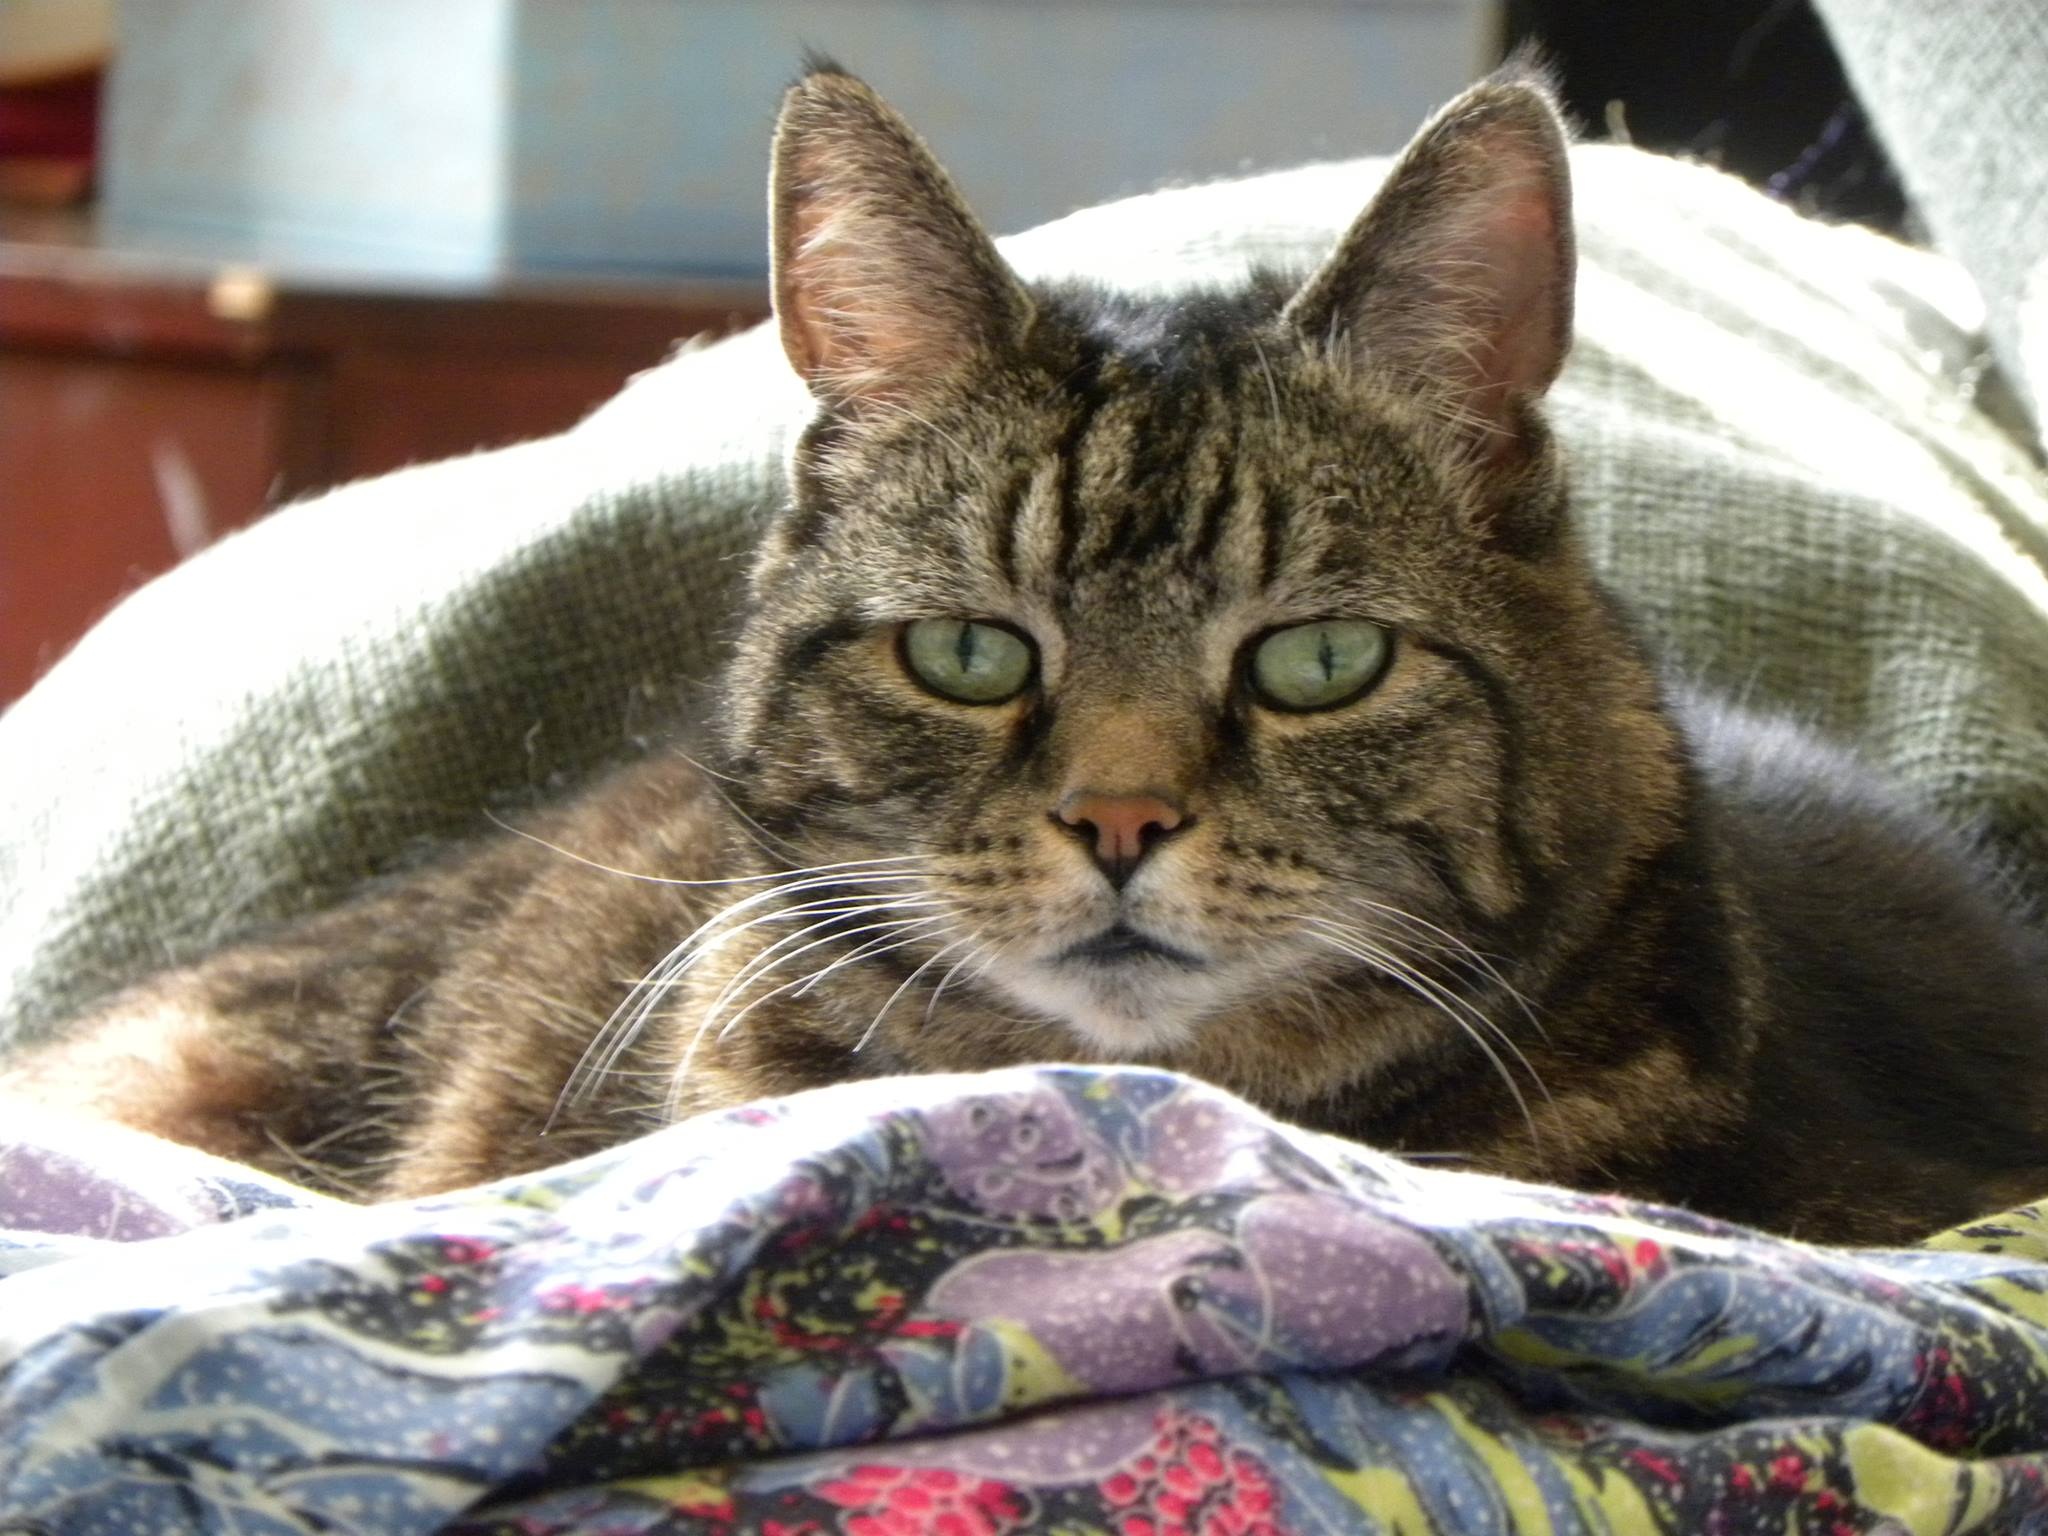
pet, cat, mammal, fauna, cats, whiskers, vertebrate, cat face, tabby cat, european shorthair, wild cat, small to medium sized cats, cat like mammal, domestic short haired cat, pixie bob, american shorthair, rusty spotted cat, ocicat, toyger